Bubikon

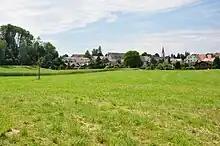
Bubikon as seen from the east

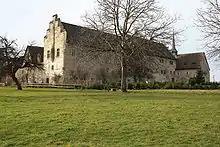
"Ritterhaus Bubikon", a former Knights Hospitaller commandry

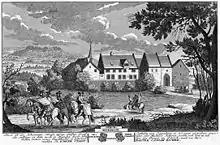
Bubikon commandry in 1742, drawing by David Herrliberger

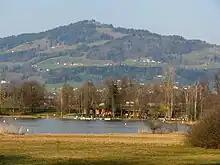
Egelsee lake, Bachtel in the background

Some names of localities have Celtic ("Mürg") origins, others ("Tafleten", "Kammern", "Zell") may have Roman origins. Fiefs of the St. Gallen Abbey are first mentioned around 744 in "Berlikon" ("Perolvinchova"), Bubikon is first mentioned in 811 as "Puapinchova". The Ritterhaus Bubikon, a Knights Hospitaller commandry, was given by the Counts of Toggenburg and Counts of Rapperswil between 1191 and 1198. The convent was secularized in 1528, and the commandry in 1798.